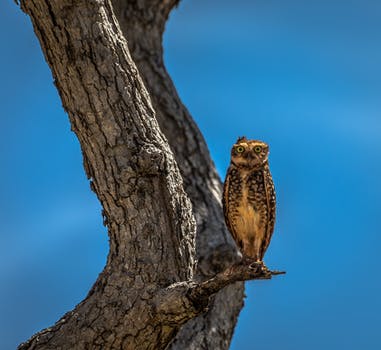
Label: No Watermark